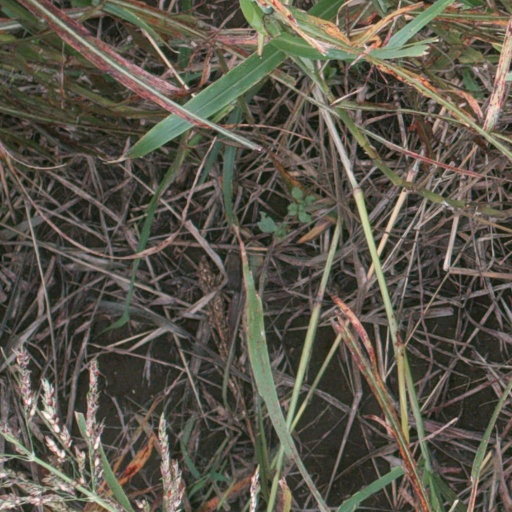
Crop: sorghum